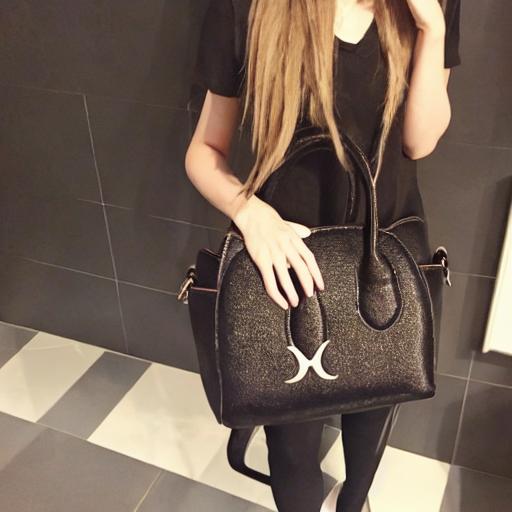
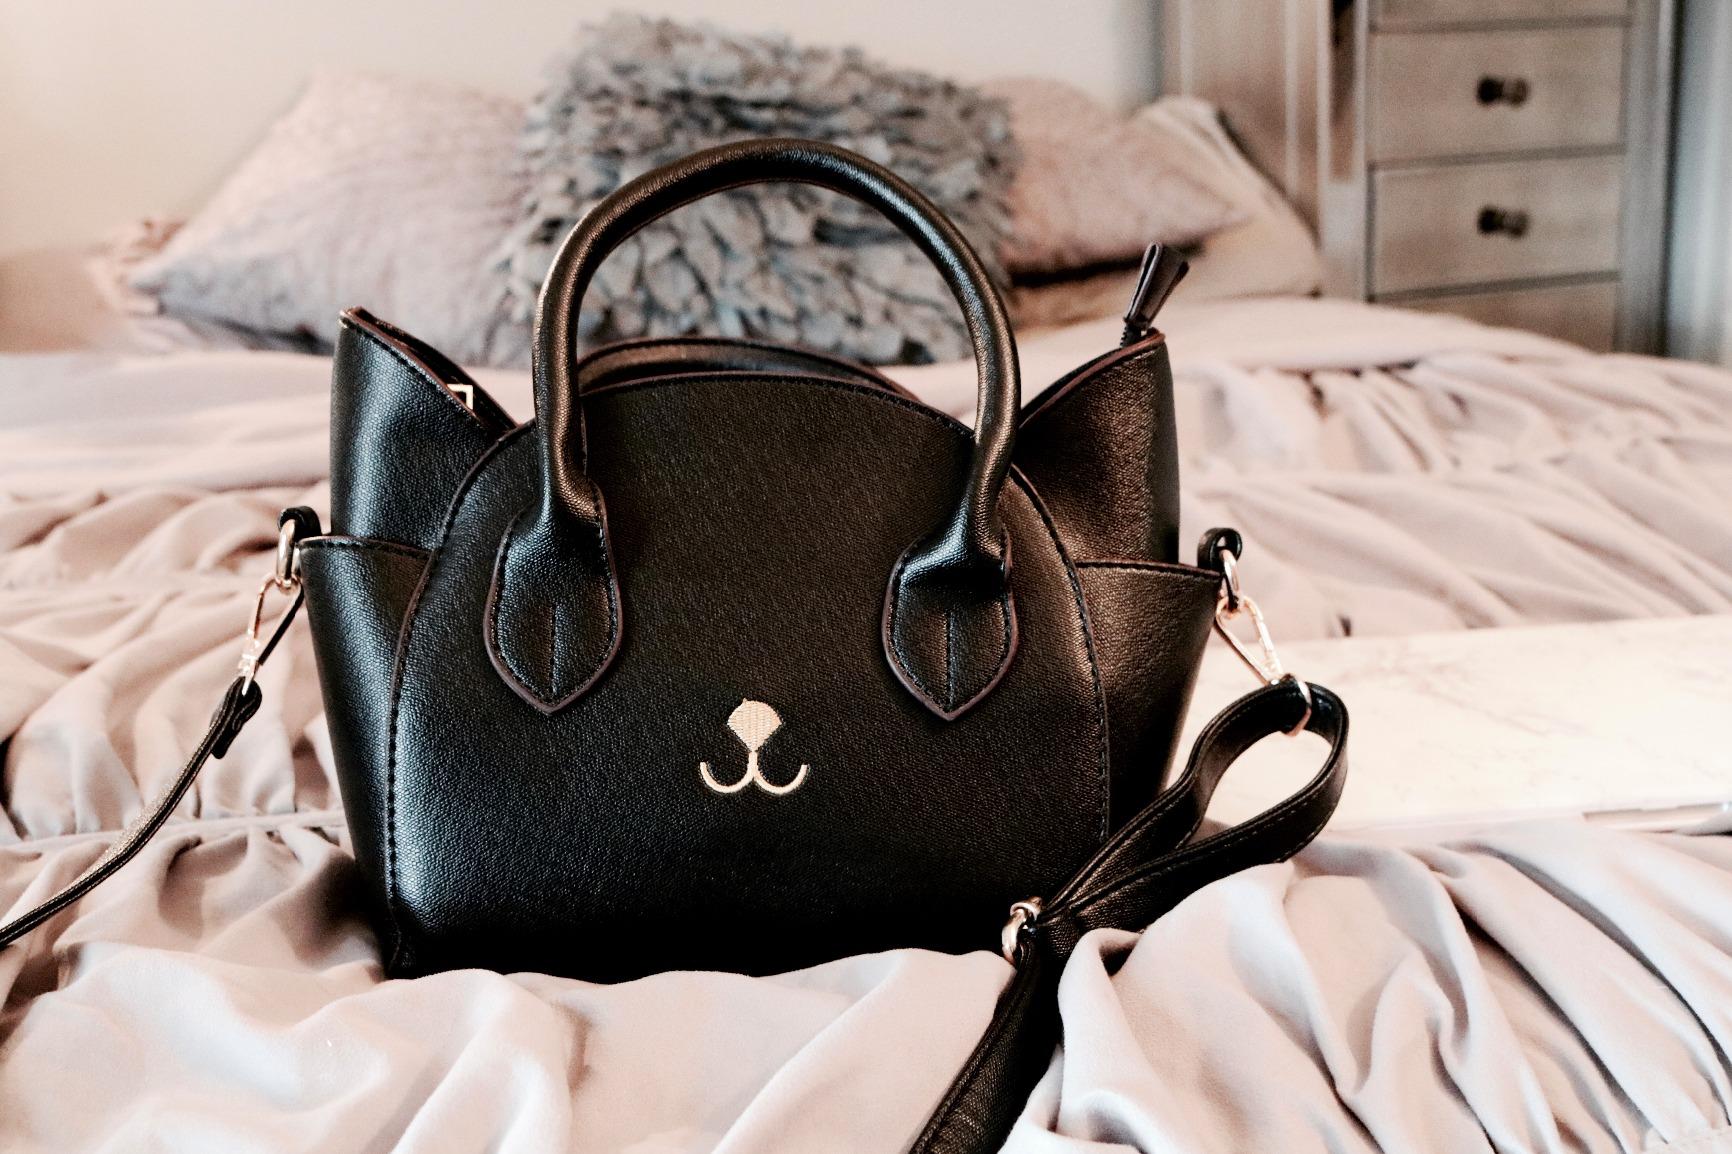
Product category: accessories_handbag
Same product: no